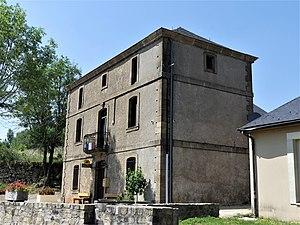
La mairie au bourg de Camprieu, Saint-Sauveur-Camprieu, Gard, France.
Saint-Sauveur-Camprieu est une commune française située dans le département du Gard, en région Occitanie.